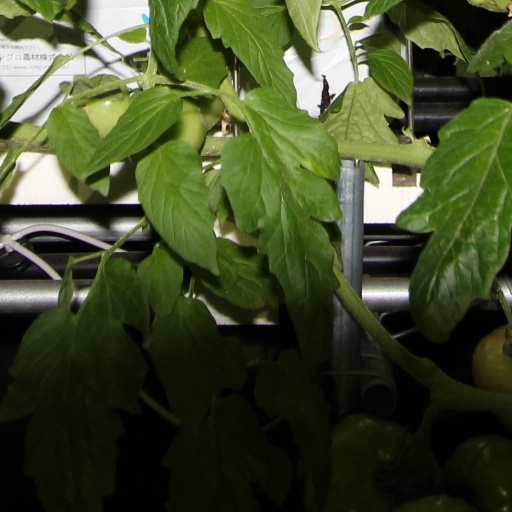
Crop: tomato